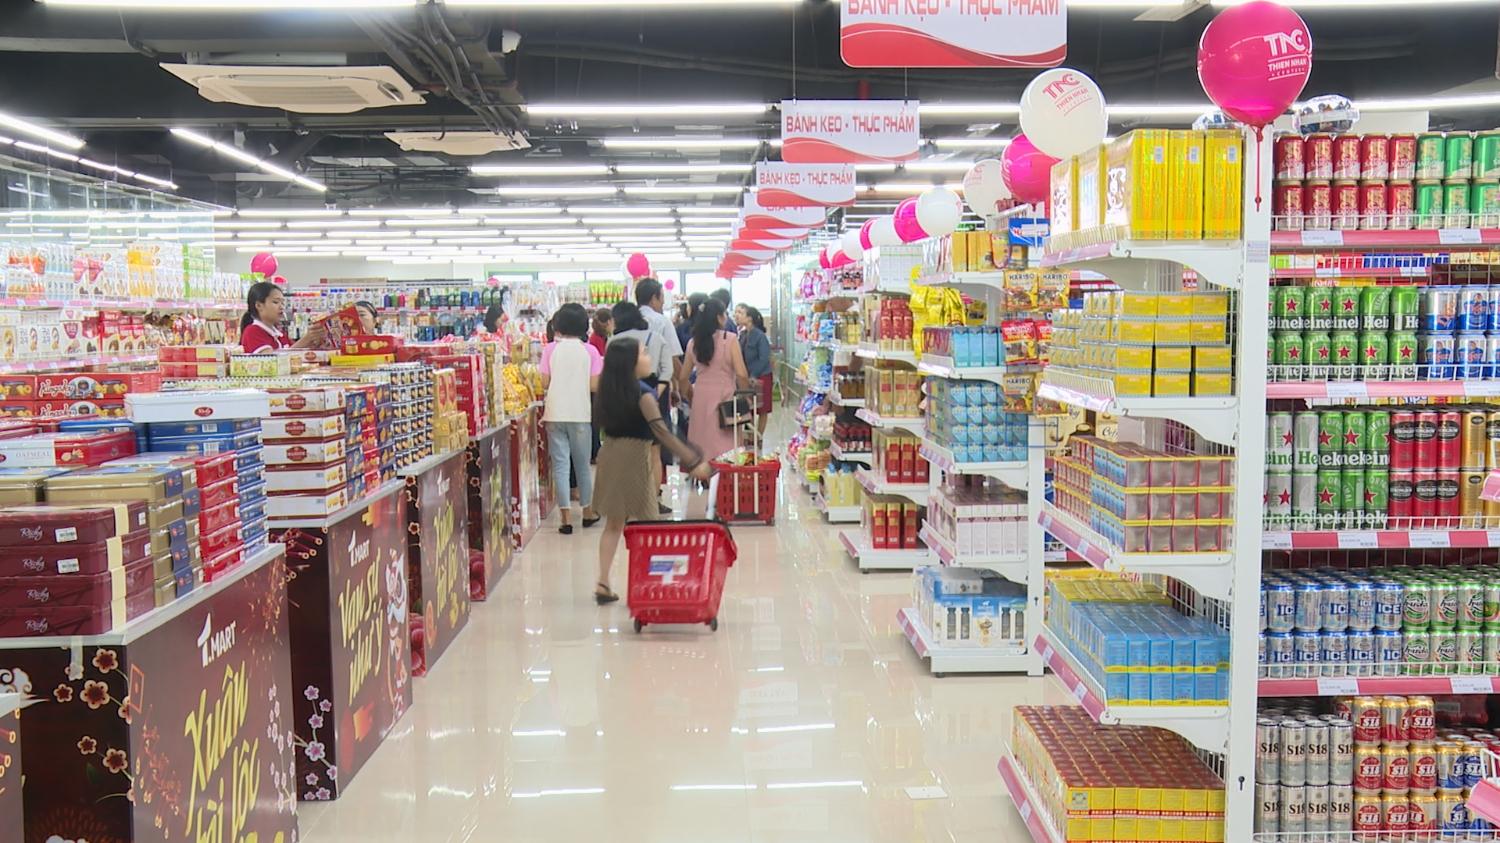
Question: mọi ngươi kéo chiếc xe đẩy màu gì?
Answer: màu đỏ